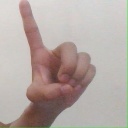
अक्षर: ड